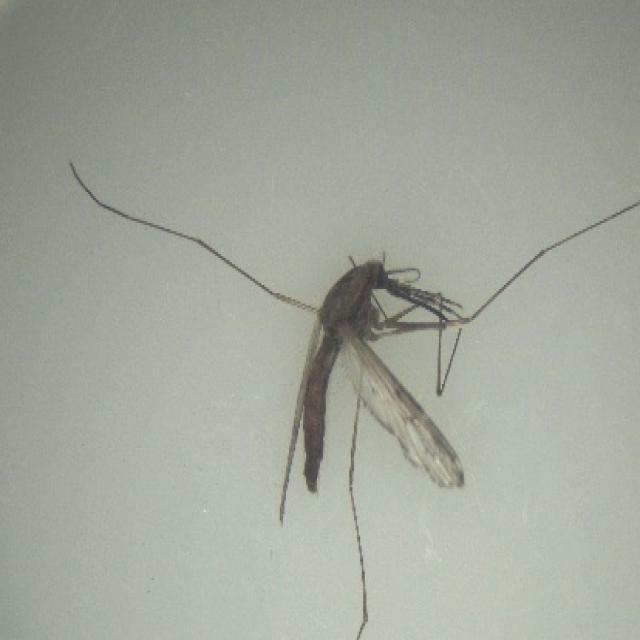
Species: anopheles_sinensis